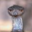
Label: bird